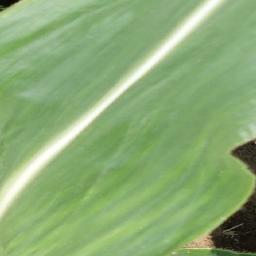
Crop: corn
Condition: (maize)_healthy